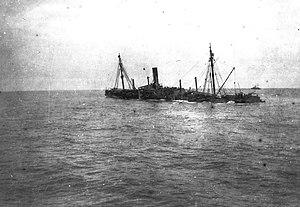
Le SS Montanan est un cargo construit en 1912 pour l'American-Hawaiian Steamship Company. Pendant la Première Guerre mondiale, il sert comme navire de transport de l'armée des États-Unis dans l'Army Transport Service, sous l’appellation USAT Montanan. Le Montanan est construit par la Maryland Steel Company pour l'American-Hawaiian Steamship Company, tout comme huit sisterships. Après sa mise en service, il est employé dans le service inter-côtier via l'isthme de Tehuantepec et le canal de Panama après son ouverture.